North Tyneside Council

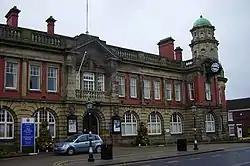
Wallsend Town Hall: Council's meeting place 1974–2008

Since 2008 the council has been based at Quadrant East, a modern office building at Cobalt Park, a large business park in the centre of the borough. With an NE27 postcode, the building comes under the Newcastle upon Tyne post town, although the council itself quotes the address as "North Tyneside" (administratively accurate but not postally). The building is in the part of the borough which was the County Borough of Tynemouth prior to 1974.